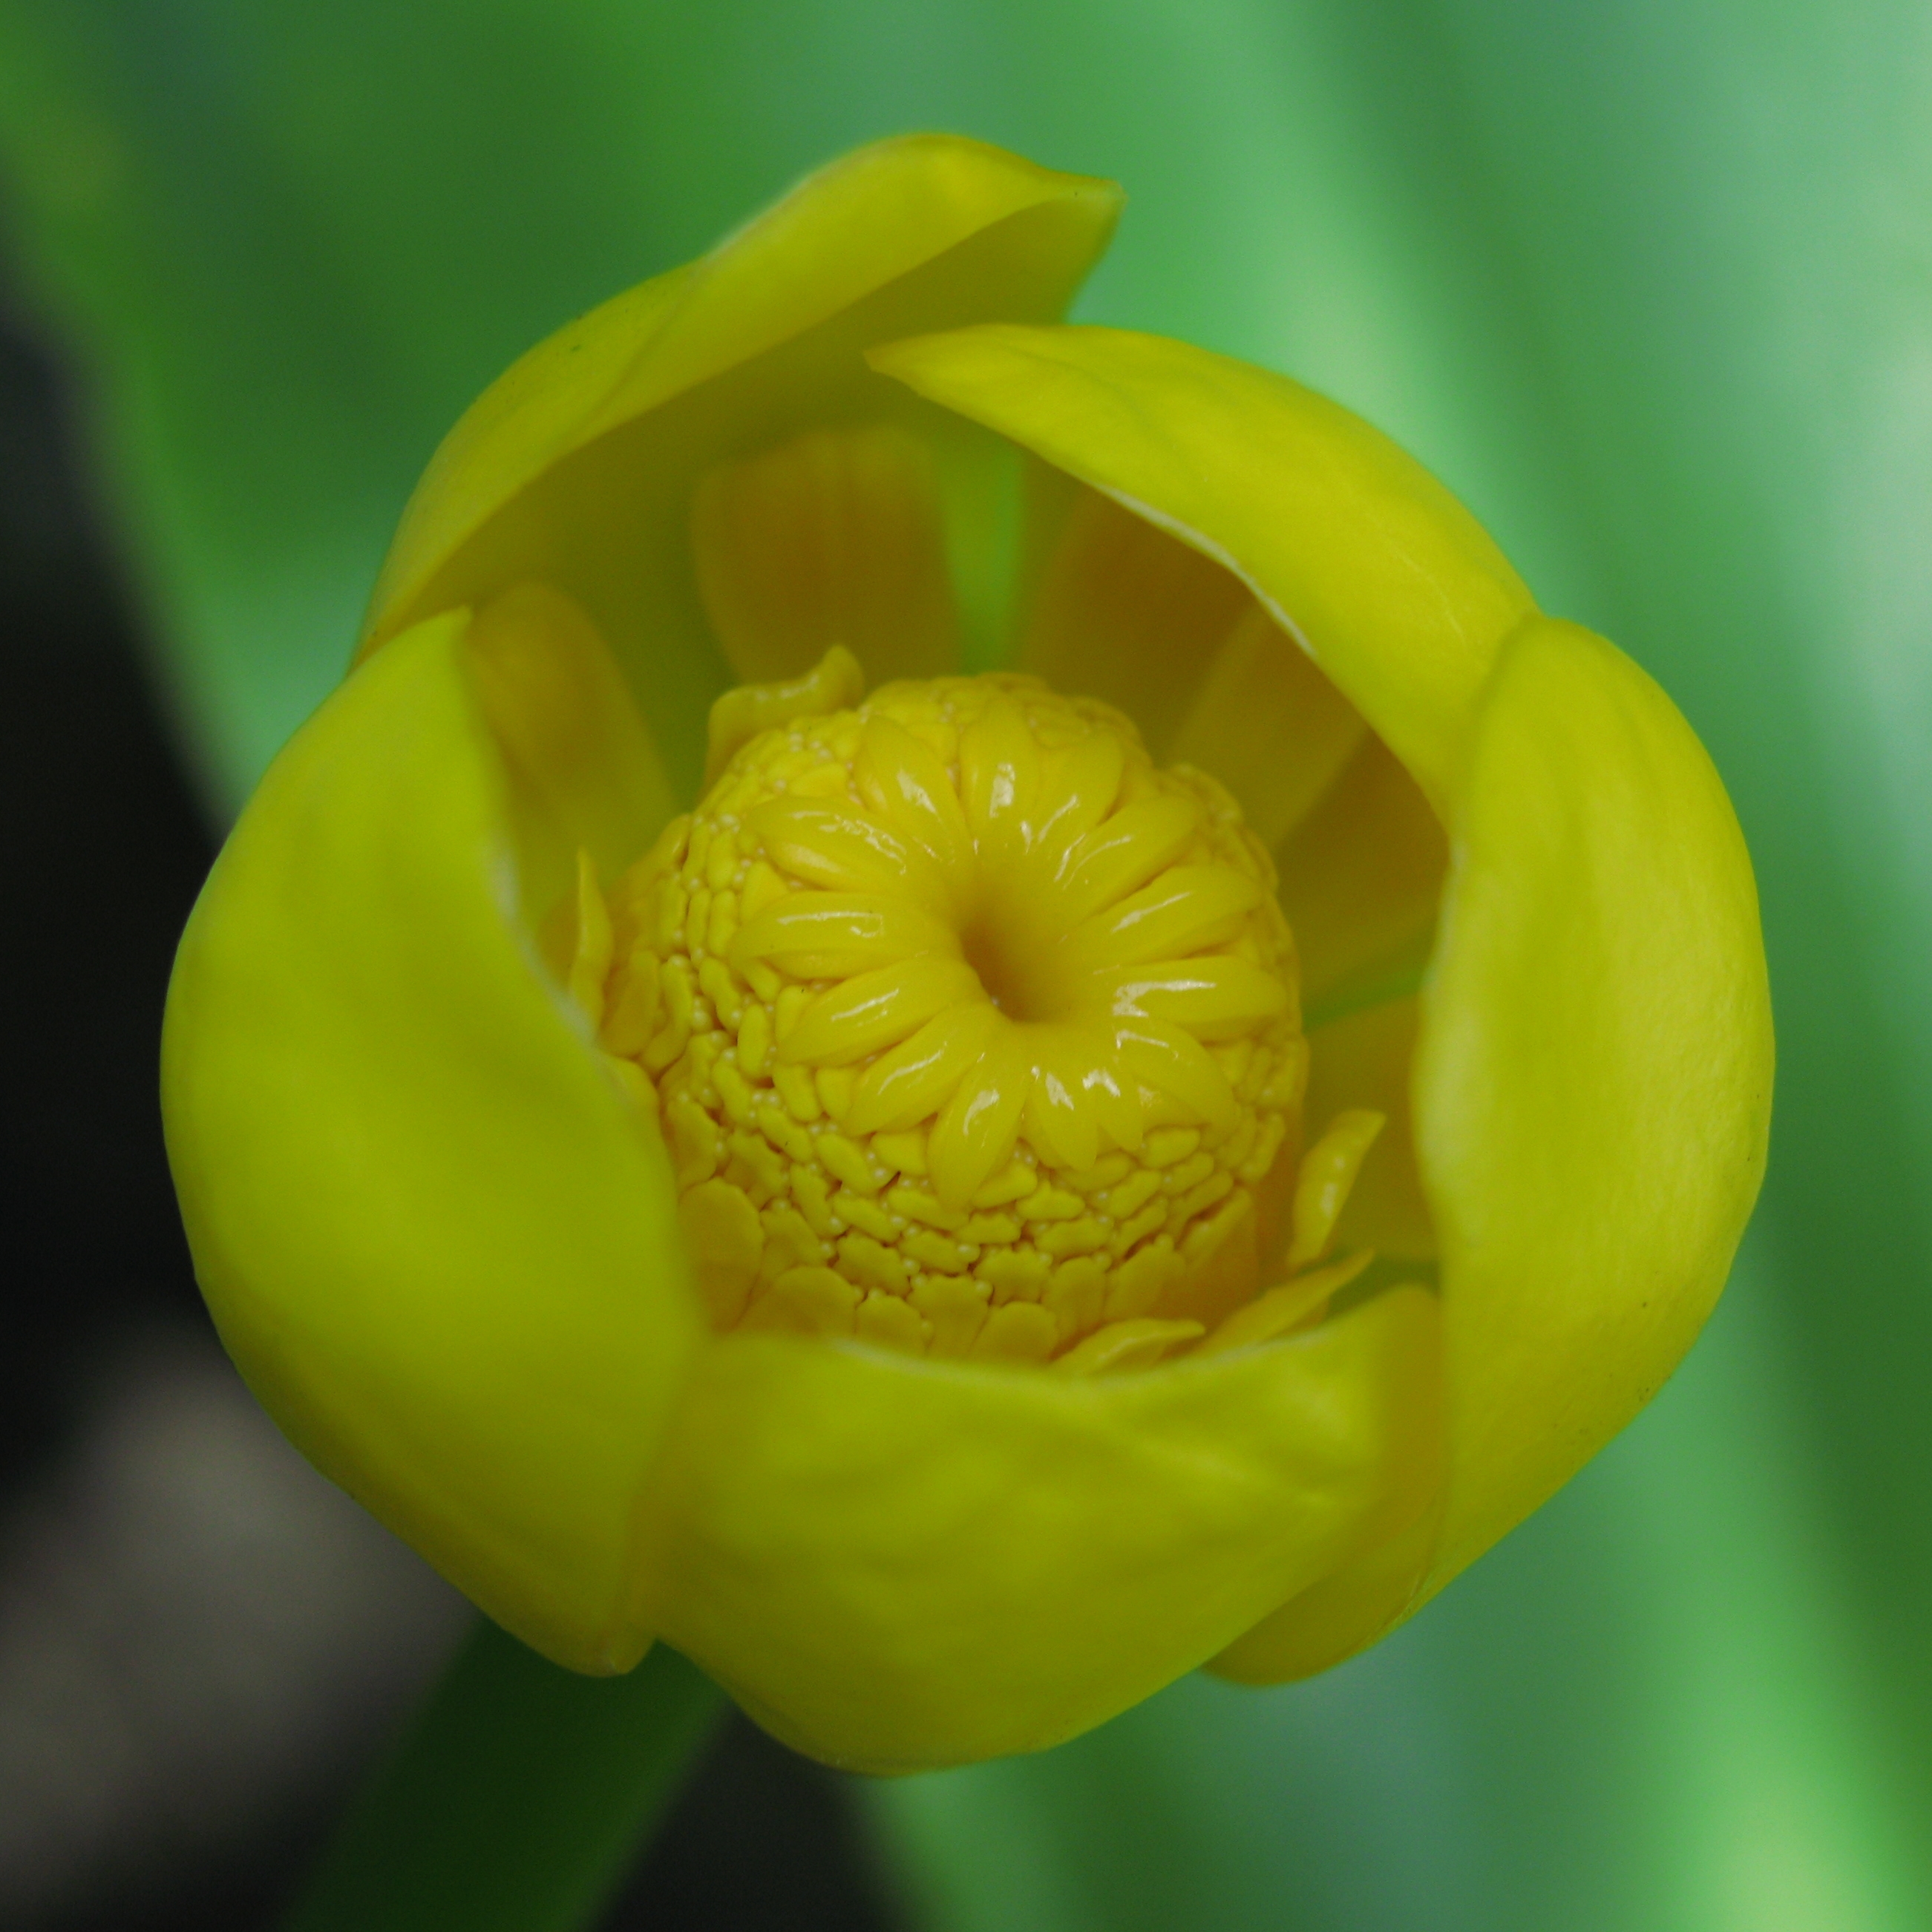
plant, flower, petal, green, high, yellow, flora, close up, hires, japonica, hi, res, g7, nuphar, macro photography, flowering plant, taxonomy binomial nupharjaponica, plant stem, land plant